Apostolic Vicariate of Herzegovina

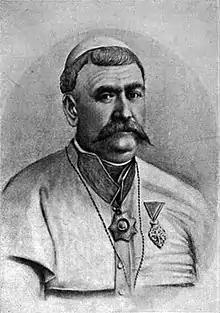
The first Apostolic Vicar of Herzegovina, Bishop Rafael Barišić, OFM

Herzegovinian Franciscans, mostly from the monastery in Kreševo, who took pastoral care over Herzegovina, decided to establish their own monastery in Herzegovina in Široki Brijeg in 1840. Leaders of this initiative were Nikola Kordić, Anđeo Kraljević and Ilija Vidošević. At the time, Apostolic Vicar of Bosnia Rafael Barišić had an uneasy relationship with the Bosnian Franciscans. The Herzegovinian Franciscans established contact with the Vizier of Herzegovina Ali Pasha Rizvanbegović. They were granted their own eyalet by the Ottoman sultan for his loyalty during the Bosnian uprising. The Franciscans considered that they would build their own monastery faster if the apostolic vicar would come to Herzegovina.